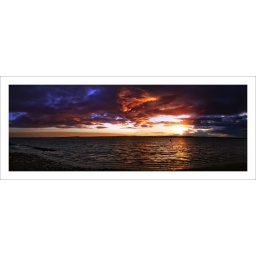
spectacular formation of cloud colours in this sunset view across the river mersey from the banks of otterspool promenade in liverpool